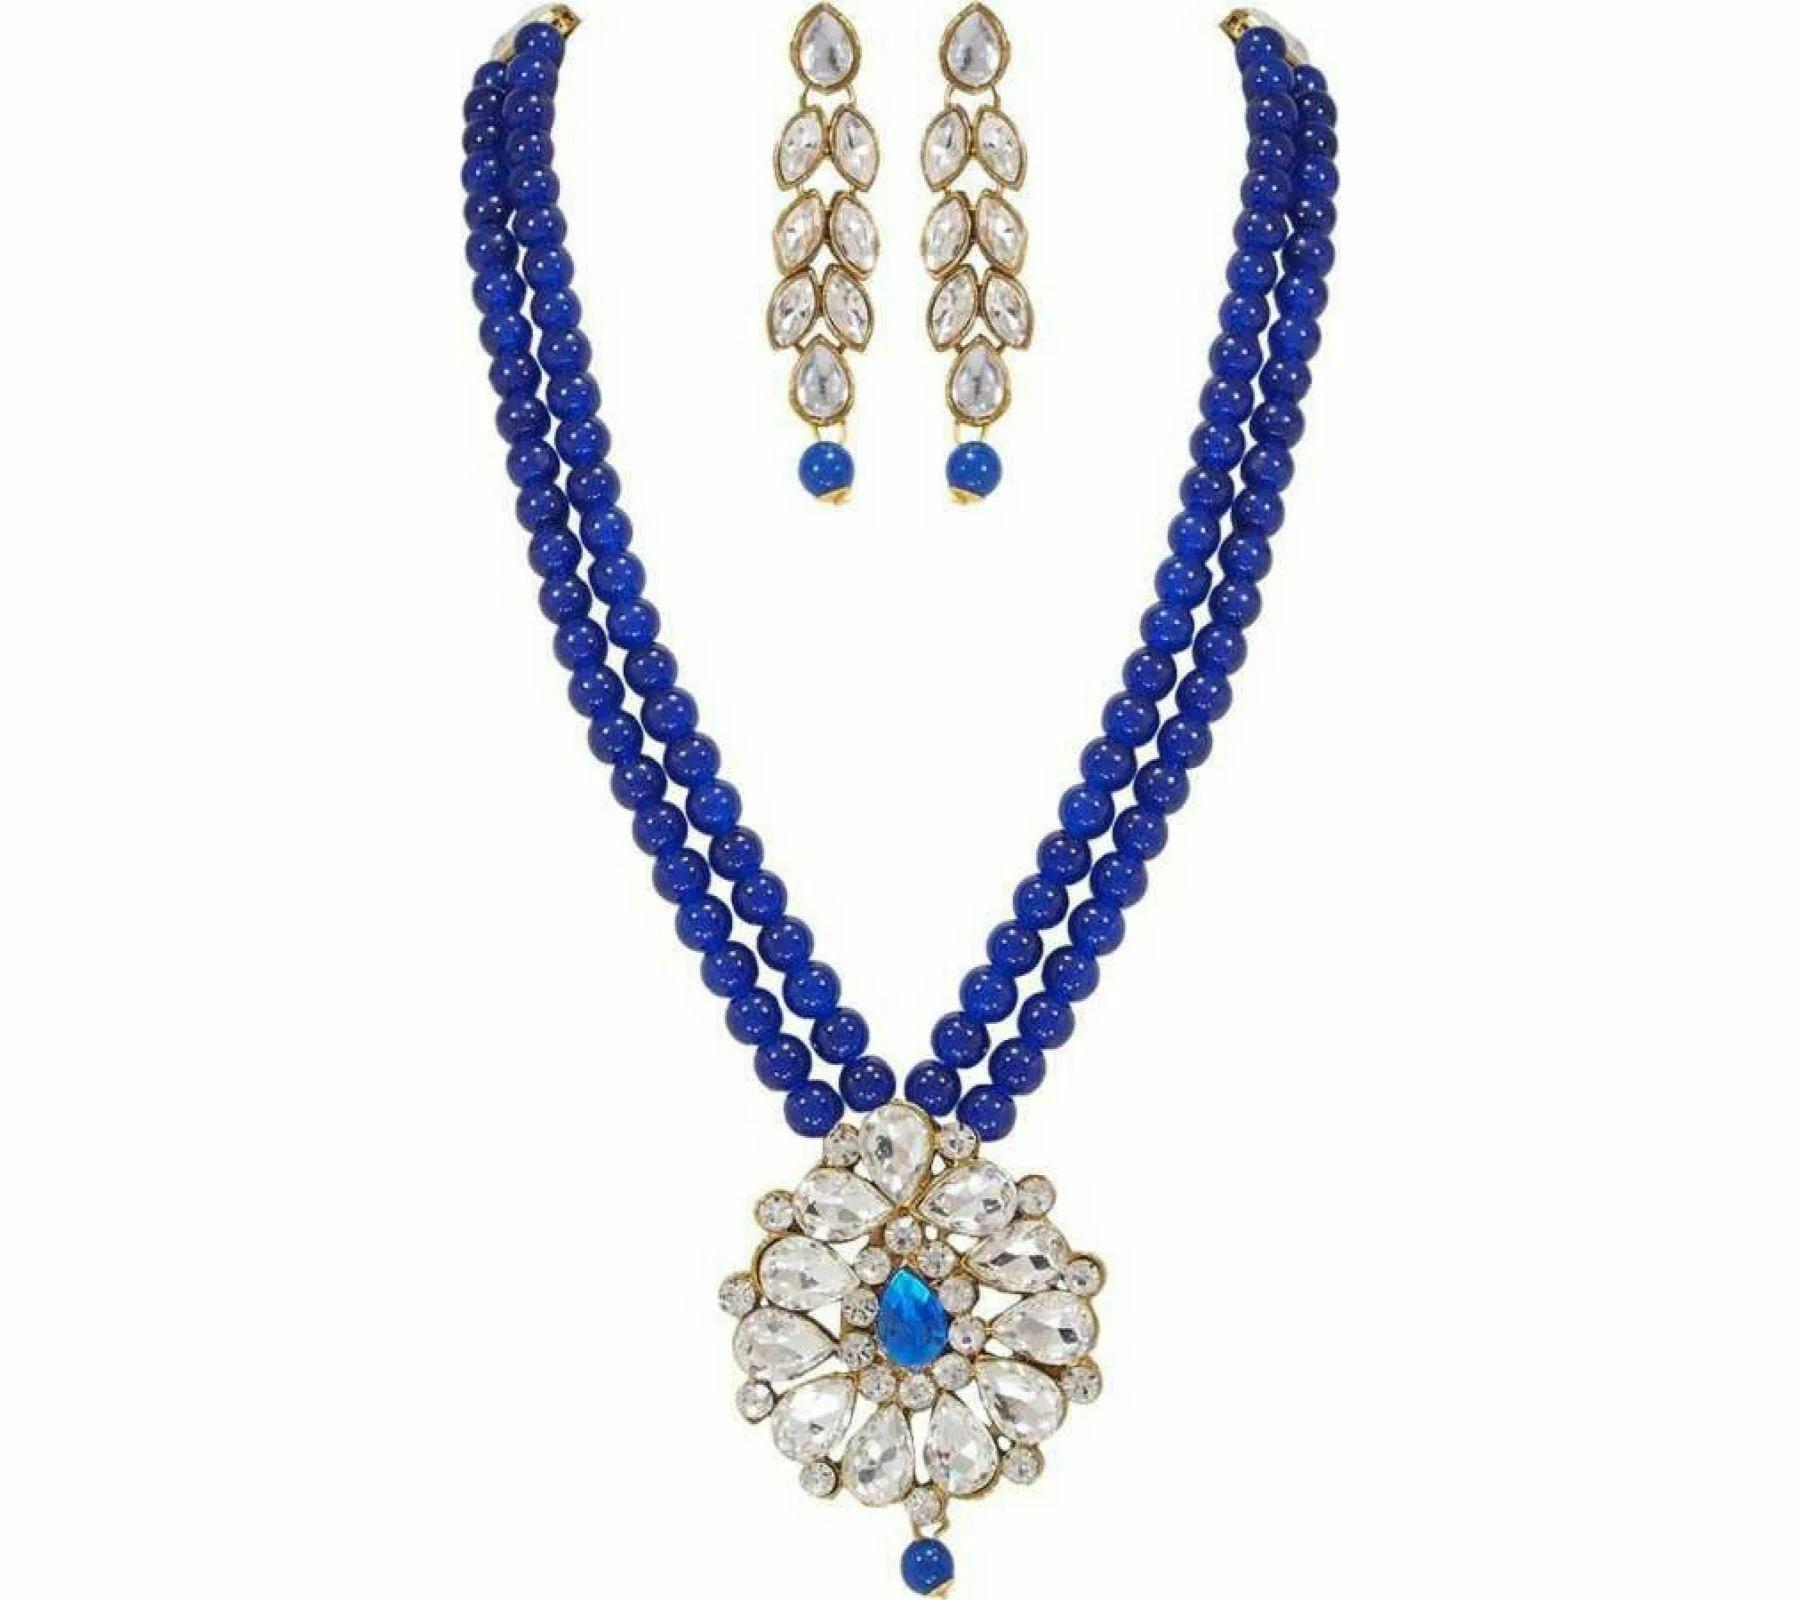
 Gyaan Jewels Handmade Shop Global Gold Plated Mother of Pearl Earring and Necklace Set Blue (Women, Girls) Free Size
Type: Necklaces
Brand: Gyaan Jewels
Price: Rs. 305
Choker necklace set with earrings for women. Crystal simulated pearl necklace set with earrings and maang tikka.
Features: These are very easy to use being lightweight and has a design which makes it very comfortable,Superior quality and skin friendly,Made from premium quality material this product assures to remain in its original glory even after years of usage,Perfect gift ideal valentine, birthday, anniversary gift your loved ones
Included: 1 Necklace, 1 pair earring, 1 ring, 1 mangtika, 1 bracelet, 3